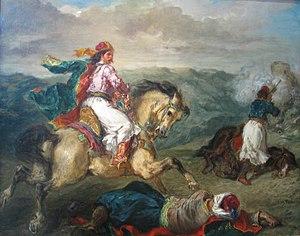
Les klephtes sont à l'origine des bandits des montagnes de Grèce durant la période de la Grèce ottomane.
La Pinacothèque nationale d’Athènes, officiellement Pinacothèque nationale - musée Alexandre-Soútzos, située dans le quartier Pangrati de la capitale grecque, abrite les chefs-d'œuvre d'art grec moderne et une collection importante de peintures et dessins de divers pays d'Europe occidentale. Elle a été fondée en 1900. Considérée unanimement comme l'un des plus hauts lieux de culture à Athènes, elle est riche aujourd'hui de plus de 15 000 œuvres, grâce à une politique d'acquisition dynamique et à de nombreuses donations.